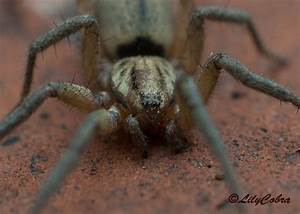
Label: ragno